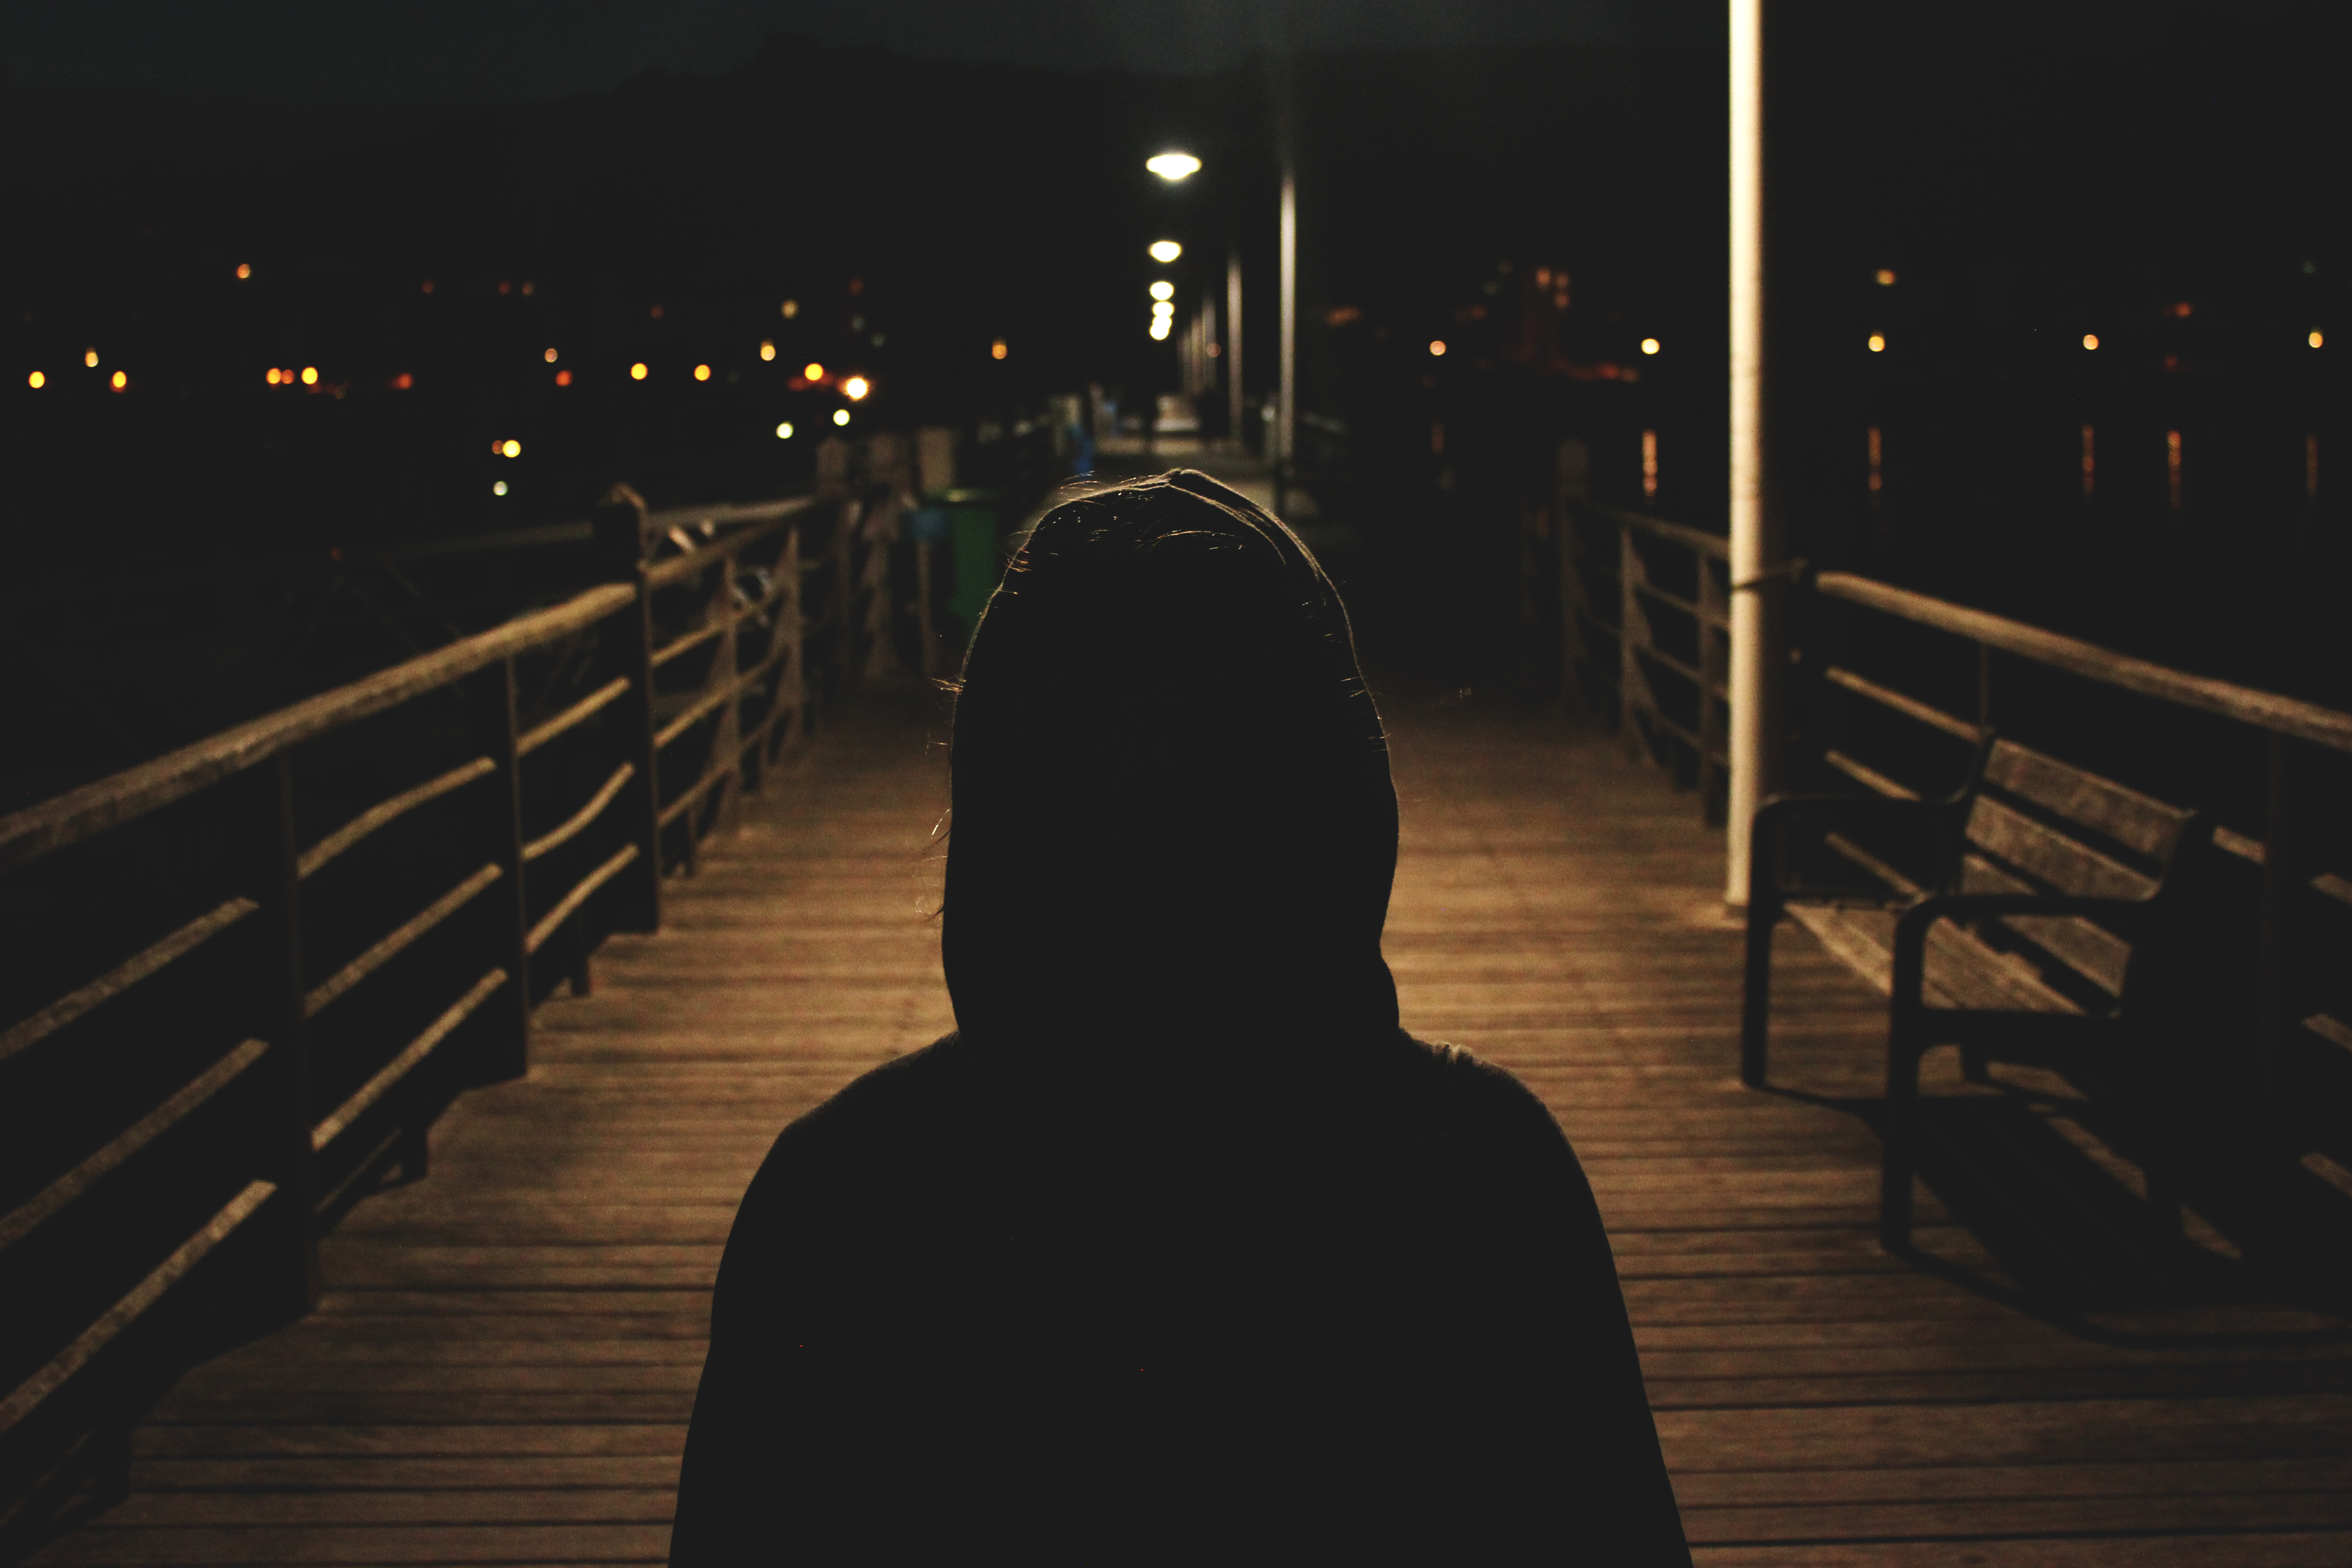
silhouette, light, boardwalk, sunset, night, morning, rail, alone, dark, dusk, evening, reflection, shadow, darkness, lighting, hoodie, publicdomain, nighttime, mysterious, enigmatic, shape